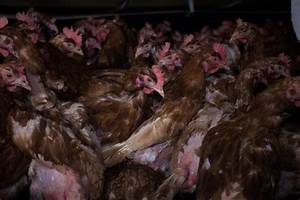
Label: chicken